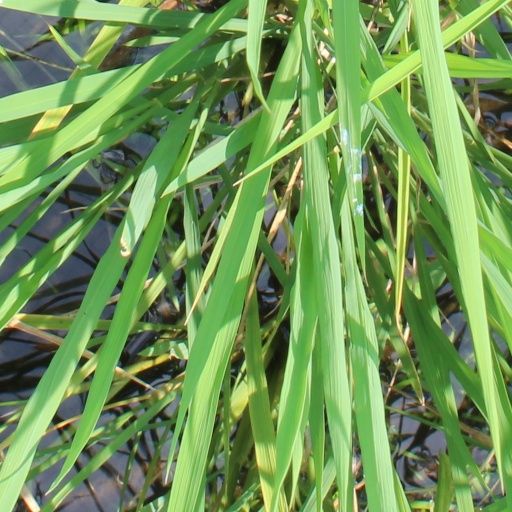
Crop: rice